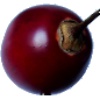
Label: Tamarillo 1